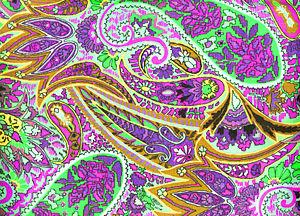
Les motifs paisley, également appelés motifs cachemire, sont des motifs iraniens souvent imprimés sur les châles, cravates et mouchoirs fabriqués à partir de tissu de Perse. Son nom vient de la ville écossaise de Paisley.